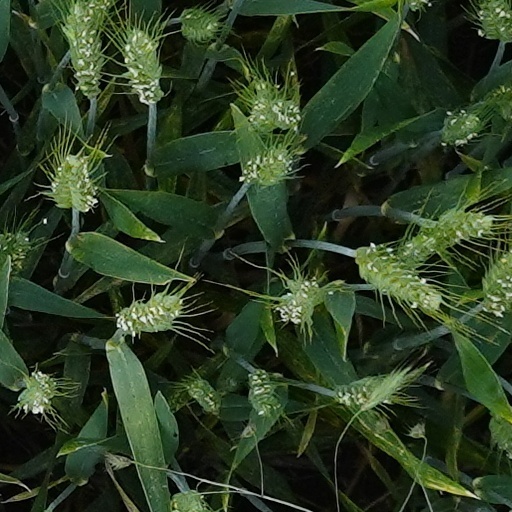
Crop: wheat